Md. Hafizur Rahman

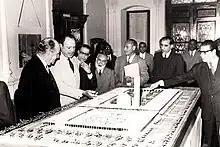
Hafizur Rahman (forth from left) with Ayub Khan, I H Usmani, M H Zuberi, Ghulam Ishaq Khan viewing the PINSTECH model presented by Edward Durell Stone, November 1961

In 1960, after a reshuffling of portfolios between the Ministers of the Presidential Cabinet Minister, Hafizur Rahman was made Minister of Commerce. At times, he also held the portfolio of Tourism.